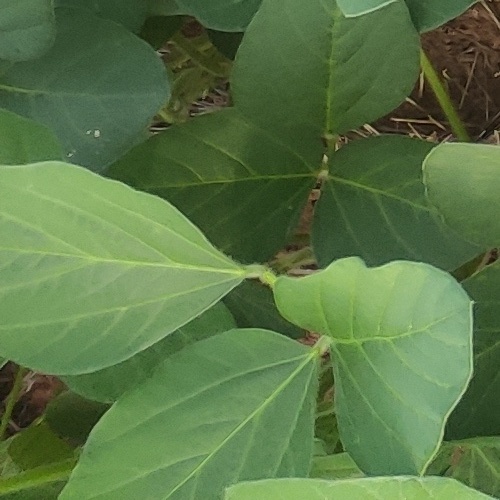
Label: Healthy